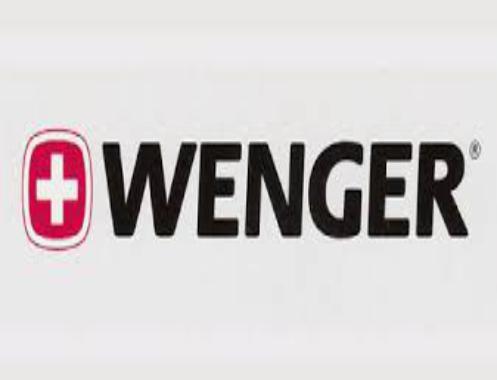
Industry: Necessities